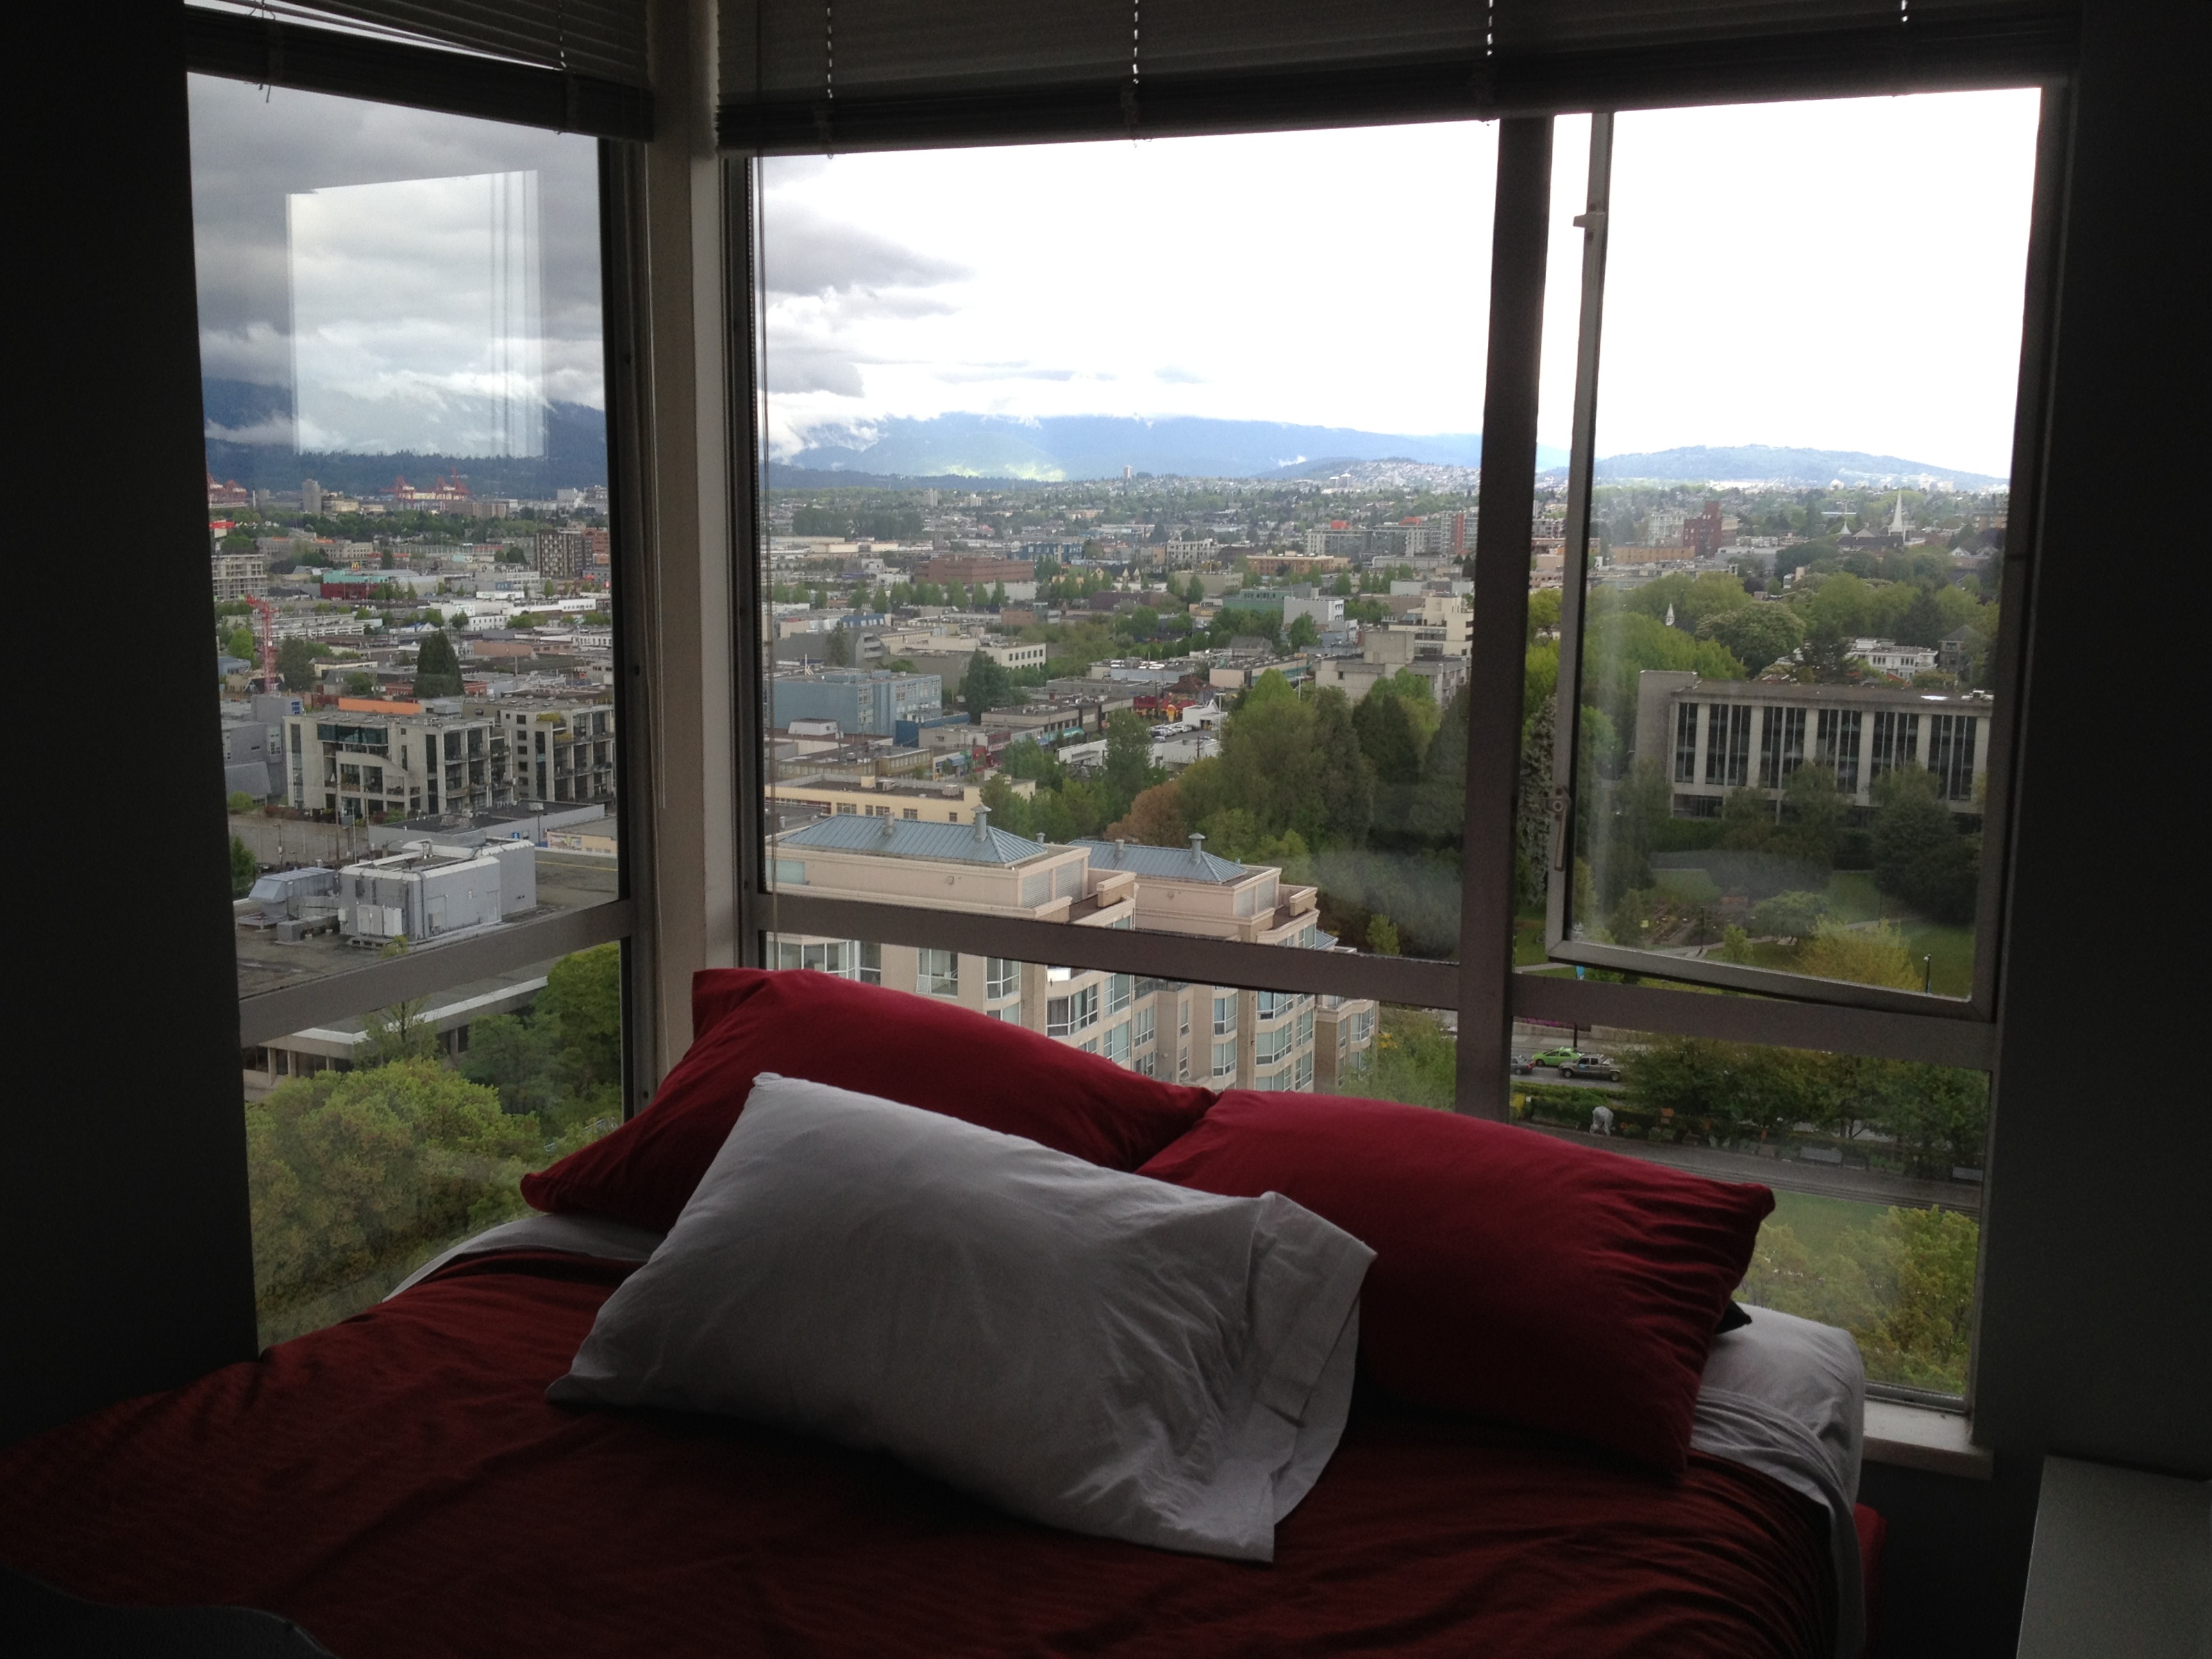
villa, house, window, home, cottage, property, living room, furniture, room, bedroom, apartment, interior design, estate, condominium, real estate